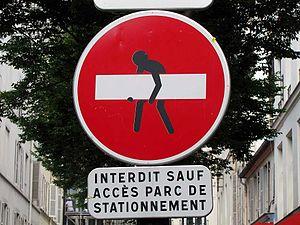
Clet Abraham, né à Seville le 2 octobre 1966, est un peintre et un sculpteur français, actif en Italie depuis 1990.